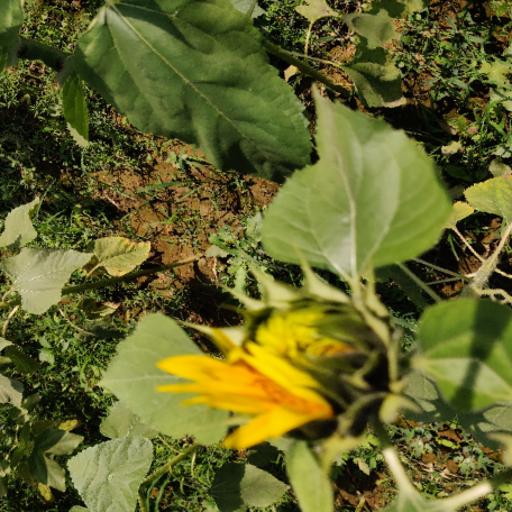
Label: Fresh_leaf